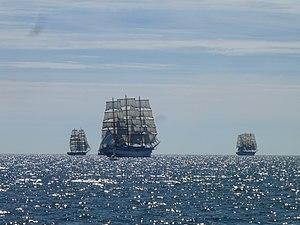
Début de course des Talls ship' races 2017 entre Turku et Klaipeda.
Les Tall Ships' Races ou Courses de grands voiliers sont des courses internationales de voiliers écoles